Pyrolite

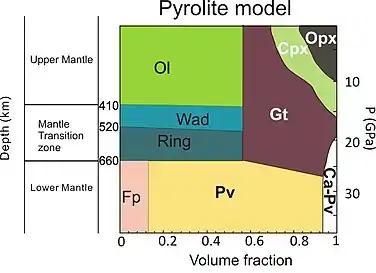
Fig.1 The mineral volume fraction in a pyrolitic mantle up to 1000 km depth. Ol: olivine; Opx: orthopyroxene; Cpx: clinopyroxene; Gt: garnet; Wad: wadsleyite; Ring: ringwoodite; Pv: perovskite; Fp: ferropericlase; Ca-Pv: calcium perovskite.

The major elements composition of pyrolite is about 44.71 molar percent (mol%) SiO, 3.98 % AlO, 8.18 % FeO, 3.17 % CaO, 38.73 % MgO, 0.13 % NaO.